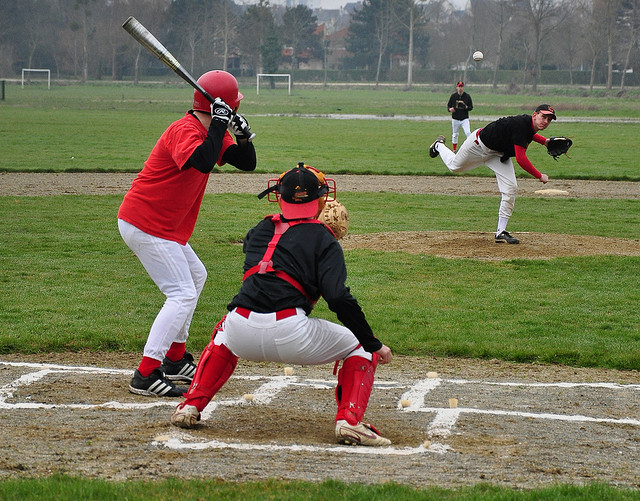
cầu thủ ném bóng đang ném bóng về phía cầu thủ bắt bóng